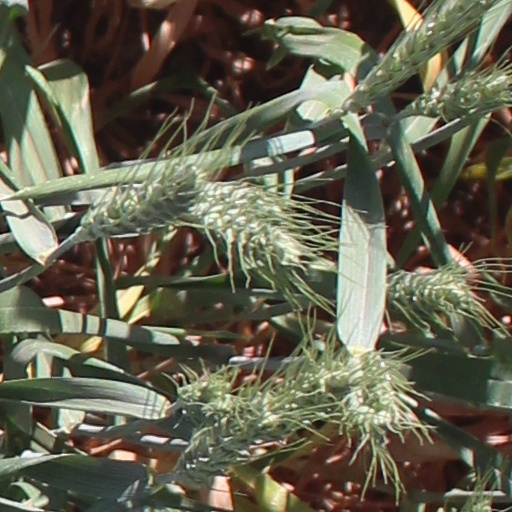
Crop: wheat